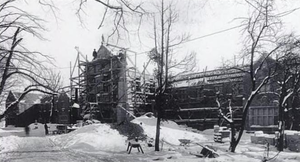
Watertown est une ville du Massachusetts, dans le comté de Middlesex, dans le Nord-Est des États-Unis. Elle fut fondée en 1630 par un groupe de colons emmenés par Sir Richard Saltonstall. Lors du recensement de 2010, sa population était de 31 915 habitants.